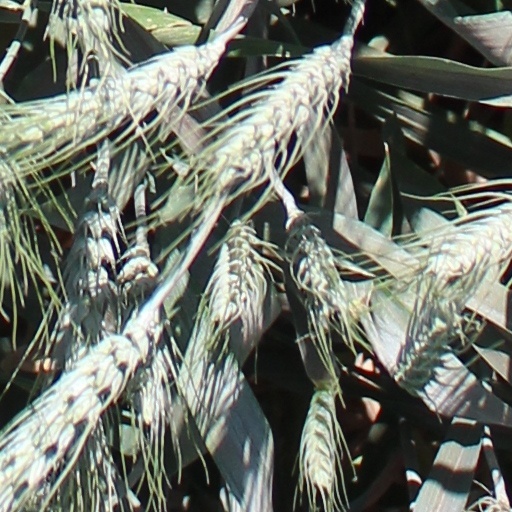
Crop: wheat